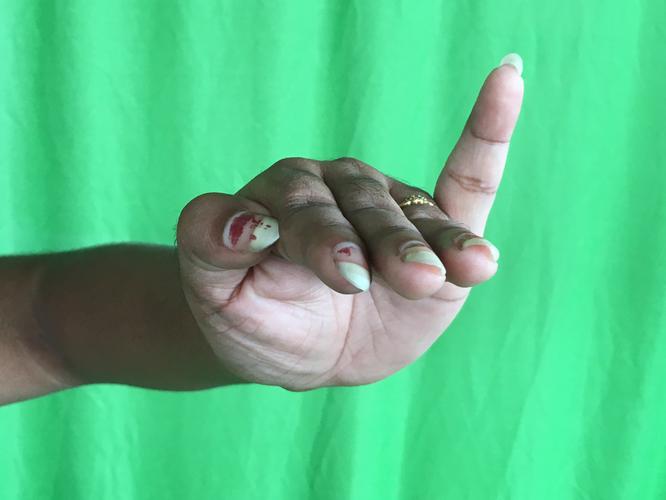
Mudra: Hamsapaksha
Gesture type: double_hand